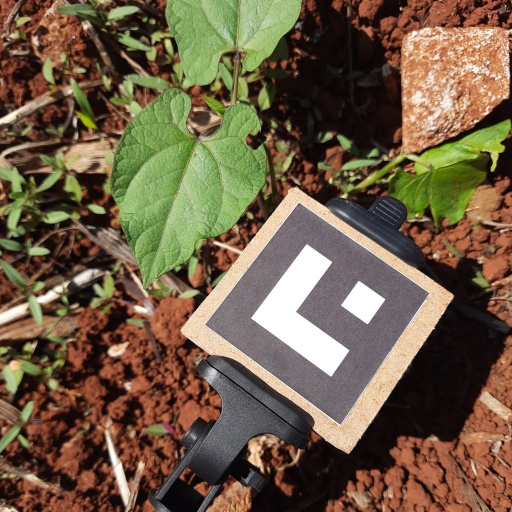
Observations: wavy surface, eating holes in the edge, under sunlight